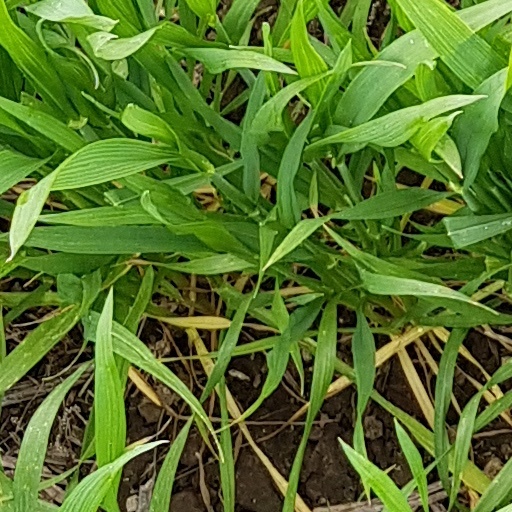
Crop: wheat